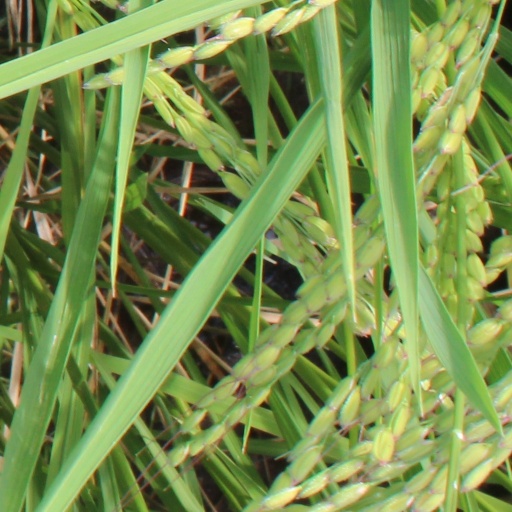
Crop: rice